John Baca

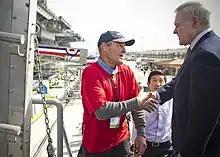
Ray Mabus greeting Baca in 2011

In 2002, a park was named in his honor in Huntington Beach, California. At the park's dedication on April 27, he read the following poem he penned for the occasion: